Roberta Wilson

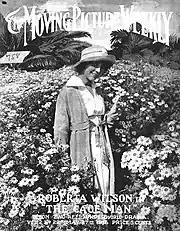
1916 MPW cover

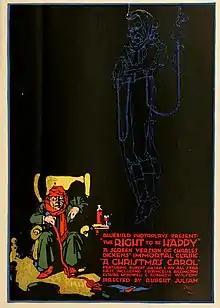
1916 magazine ad

In 1917, Roberta Wilson acted in 8 films consisting of 1 feature and seven short films. March would prove to be her most productive month of the year. March 1917 saw the release of 6 films, starting with the Universal feature-length Comedy followed by seven short films, including , , and .